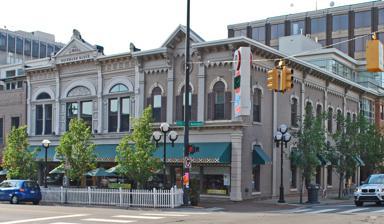
Building: Weinmann Block
Country: United States of America
Year built: 1885
United States historic place Weinmann Block U.S. National Register of Historic Places Location 219-223 E. Washington St., Ann Arbor, Michigan Coordinates 42°16′50″N 83°44′47″W / 42.28056°N 83.74639°W / 42.28056; -83.74639 ( Weinmann Block ) Area less than one acre Built 1885 ( 1885 ) Architectural style Late Victorian, Italianate NRHP reference No. 83000891 Added to NRHP September 8, 1983 The Weinmann Block is a commercial building located at 219-223 East Washington Street in Ann Arbor, Michigan . It was listed on the National Register of Historic Places in 1983. History John M. Weinmann was born In Germany in 1836, and settled in Ann Arbor as a young man. In 1863 he married Dorothea Stein and set up a butcher shop. The shop proved prosperous, and in about 1885 Weinmann had the eastern half of this building, located on the corner, constructed. The butcher shop occupied the grade floor. In 1891 Weinmann's son, Louis C. Weinmann, and a nephew, George Stein entered into  a partnership, took over the butcher shop, and had the western half of the building constructed. This building held the meat market until 1937. The corner building was purchased in 1894 by V. Schneider, and housed a confectionery shop, a saloon, and a plumbing shop over the years. The Jno. c. Fischer Company purchased the entire Weinmann Block in 1937. Fisher had been in the hardware business since 1895. The business was sold several times, but remained in the Weinmann Block until 1982. A development corporation purchased the building and redeveloped it for commercial and office use. Description The Weinmann Block consists of two, two-story, brick, Late Victorian commercial blocks located side-by-side. The two buildings have had a shared interior space for many years. The eastern section on the street corner is a three-bay wide, Italianate structure built in the mid-1880s. The western portion, built in 1892, is wider and has an elaborate galvanized iron facade. The corner portion of the Weinmann Block is three bays wide along the front section and five bays wide along the side. Vertical brick piers separate the bays. A bracketed, wooden cornice runs across the top; this was installed in 1982 to duplicates the original cornice removed in the 1950s. The windows are square-head, double-hung, sash units set in rounded-arch openings in front and segmental-arch openings in the side. The original storefront contained a central double door flanked by large windows; this has been rebuilt with large glass windows. The western portion of the Weinmann Block still contains its original configuration of openings and windows, although remodeled, with a recessed entrance in the center of the facade and a narrow entrance to the second-floor staircase at the west end. The upper part of the facade has original galvanized iron ornamentation designed to give the appearance of masonry. It has a wide central bay topped with a pediment containing  the name of the building and date of construction. and narrower bays on each side. References